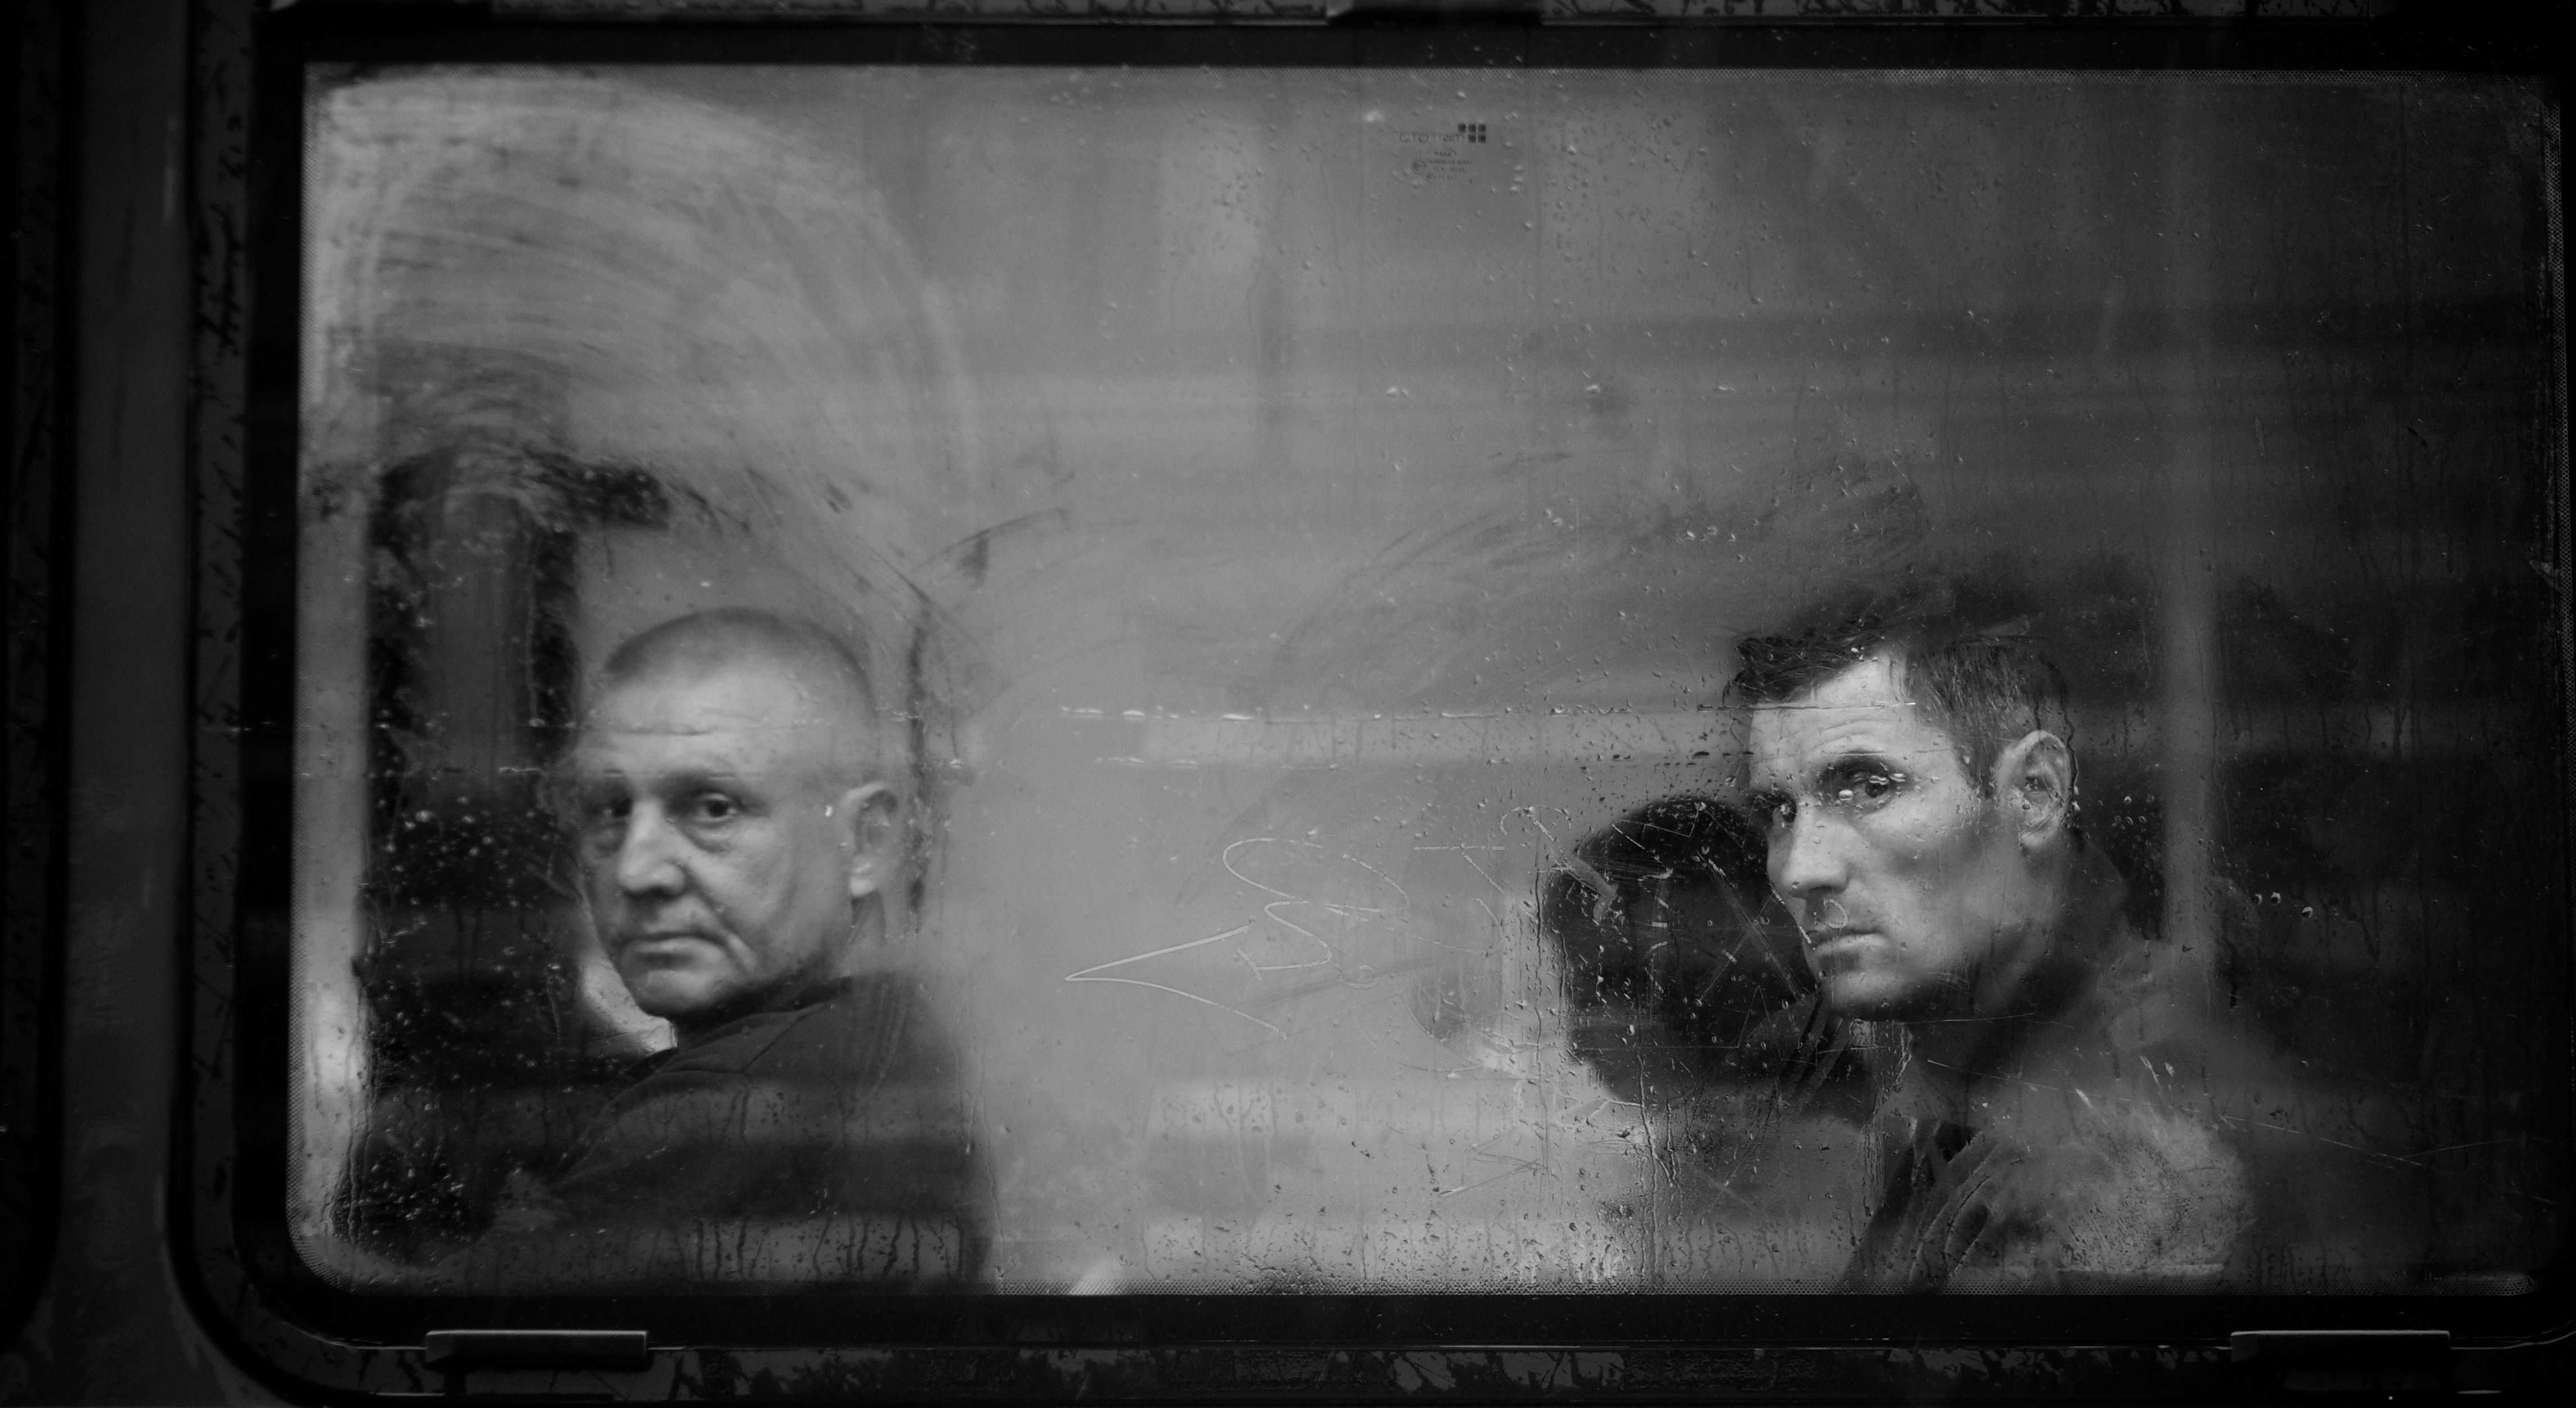
black and white, white, street, photography, film, ebook, portrait, training, darkness, black, monochrome, streetphotography, flickr, thomas, video, olympus, photograph, omd, image, fuji, shape, leica, monochrom, leuthard, hcb, thomasleuthard, monochrome photography, film noir